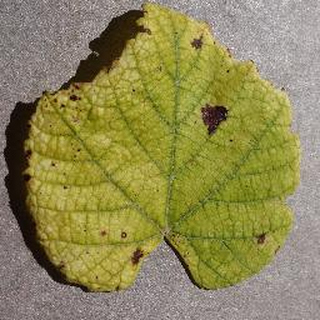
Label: grape_leaf_blight